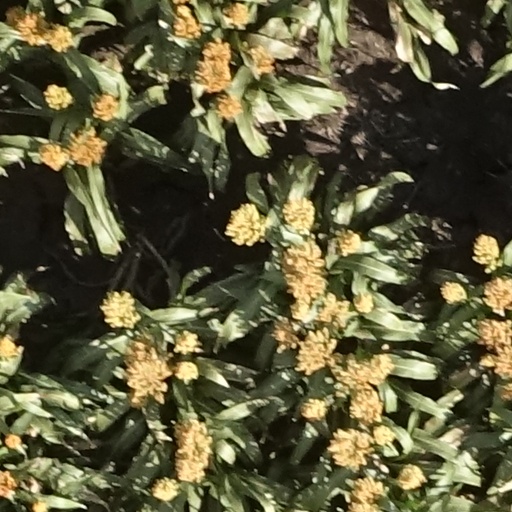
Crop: sorghum